Clara Butt

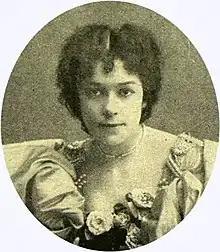
Butt in 1897

Dame Clara Ellen Butt (1 February 1872 – 23 January 1936) was an English dramatic contralto and one of the most popular singers from the 1890s through to the 1920s. She had an exceptionally fine contralto voice and an agile singing technique, and impressed contemporary composers such as Saint-Saëns and Elgar; the latter composed his "Sea Pictures", Op. 37 with her voice in mind.